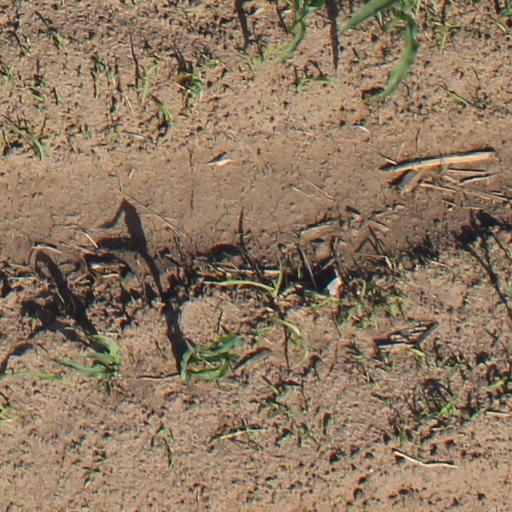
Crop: maize; corn